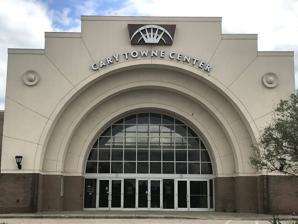
Building: Cary Towne Center
Country: United States of America
Year built: 1979
Former shopping mall in North Carolina, US Cary Towne Center Location Cary , North Carolina , USA Address 1105 Walnut Street Opening date February 21, 1979 Closing date January 31, 2021 Developer Seby Jones and J.W. York Owner Epic Games No. of anchor tenants 5 (all vacant) Total retail floor area 1,004,210 square feet (93,294 m 2 ). No. of floors 1 (2 in former Belk, former Dillards, and former Macy's) Parking 4,868 spaces Website Archived official website at the Wayback Machine (archived January 30, 2021) Cary Towne Center was an indoor shopping mall in Cary, North Carolina . It was anchored by Belk, Dillard's, Macy's, JCPenney, and Sears. History Cary Village Mall Originally planned in 1972, the mall was first proposed as the adjacent Cary Village Mall and Cary Village Square projects, part of a $25 million Village Center by local developers Seby Jones (who built Crabtree Valley Mall and J.W. York (who built Cameron Village ).  Village Center was to be a 78-acre (320,000 m 2 ), 75 store project including 3 office buildings as well as a (never built) motel. Cary Village Center fills the intersection between Maynard Road (a loop around central Cary), Walnut Street, and Cary Towne Boulevard (originally Western Boulevard Extension), the latter two of which continue to nearby freeways. The enclosed mall was built on the eastern part of the site, with office buildings at the center and two open-air retail pavilions on the north, separated by Cary Towne Boulevard. The request to rezone the area to allow construction of the mall drew much controversy from nearby residents calling themselves "Citizens for the Better Direction of Cary" who worried about increased traffic as well as the property's proximity to Cary High School, Henry Adams School, and East Cary School.  The group hired an attorney and pressured the town council to closely monitor the development causing York to complain that everything had to be approved "10 times". Cary Village Mall opened on February 21, 1979, with 325,000 square feet (30,200 m 2 ) of retail space anchored by Ivey's (purchased by Dillard's in 1990) and Hudson Belk (now Belk) as well as outbuildings occupied by Big Star Markets (later Harris Teeter ). The mall's design was a modified pinwheel with four wings, three either parallel to or facing the three streets around it, and a fourth facing to the rear of the mall where additional land remained for future expansion. At the center of the pinwheel was a sunken, triangular food court. A large Southern Red Oak tree on the expansion land became an unofficial mascot of the mall, and was retained on a raised terrace at the considerable expense even after the mall parking area grew around it. The tree died a few years later and its terrace was removed and the location added to the parking lot. Expansion/Transition to Cary Towne Center In 1988, the mall applied for a zoning change for a major expansion, perhaps spurred by proposals for a "mega-mall" at Crossroads Plaza emerged only a mile away. In 1991, the mall completed its expansion to 1.1 million square feet and was renamed Cary Towne Center by then-owners Richard E. Jacobs Group. The new mall included a food court adjacent to the oak tree, a Center Court with palm trees, and three new anchors: Thalhimers , JCPenney , and Sears . In 1992, Dillard's opened a new, larger store adjacent to its original building, which became inline shops. That same year, Thalhimer's became Hecht's in 1992, which became Macy's in 2006. In 1995, Barnes & Noble officially opened across the street from Cary Towne Center. In 2001, the mall was sold to CBL & Associates Properties as part of a portfolio of 21 properties in nine states. Changes in retail landscape On November 6, 2013, Dave and Buster's opened in the mall. Harris Teeter moved across the street in October 2014 to a larger location, later replaced with Jumpstreet, an indoor trampoline, bounce house, and entertainment complex. Sears closed its Cary Towne location in January 2015, citing continual financial struggles on the corporate level. In 2015, TopGolf sought zoning approval from the town to open in what had been the Sears space, however plans were later withdrawn due to concerns over lighting and noise issues with a nearby neighborhood. Macy's closed its location in early 2016 due to disappointing sales and earnings performance. The Sears space was filled in May 2016 by a local furniture store, Cary Towne Furniture, which boasted itself to be the largest furniture retail store in the region. However, the store closed in December 2016. On January 31, 2019, JCPenney announced that they would close their Cary Towne Center location on May 3, 2019. It was included as part of a plan to close 27 stores by July 5, 2019, which the company announced in February 2019. On July 12, 2019, Dillard's announced it was closing its Cary Towne Center store by December, according to a notification filed with the State of North Carolina. Decline and transformation to Epic Games headquarters Cary Towne Center (after closing) Plans have been in the works to transform Cary Towne Center from a traditional mall to a mixed-used development for many years. Spurred on by an announcement made by IKEA to open a 350,000-square-foot store in 2020 where Sears and Macy's were once located, CBL began the rezoning process alongside the Town of Cary to redevelop the property. The submitted mixed use proposal included retail (352,000 SF), residential (800 dwelling units), office (600,000 SF), hotel (600 rooms) and community spaces. However, in late May 2018, IKEA reversed its earlier plans and publicly announced the retailer was no longer coming to Cary because of the retail apocalypse . As a result, CBL announced that it had defaulted on the mall's mortgage and was going to sell the mall. On January 31, 2019, Turnbridge Equities and Denali Properties announced they had purchased the mall. Turnbridge and Denali announced plans in October 2020 to close and demolish Cary Towne Mall to transform it into a mixed-use project called Carolina Yards, which would include retail, hotel, residential, and office space, along with plenty of open outdoor space for gatherings, recreation, and events. However, it was announced in January 2021 that Epic Games had acquired Cary Towne Center for $95 million from Turnbridge and Denali, with the goal of transforming the property into its new headquarters campus by 2024, including facilities for both office buildings and recreational spaces. The mall closed permanently on January 31, 2021 with the exception of Dave & Buster's, which planned to remain in the new Epic headquarters campus, relocating to a new site. As of January 17, 2022, Dave and Busters opened in its relocated site in the former JumpStreet trampoline park at 1111 Walnut Street. The demolition of Cary Towne Center began in March 2022. The News & Observer reported that since Epic Games' announcement of rezoning and redeveloping Cary Towne Center's land in 2021 for their new headquarters, the plans have stalled and there have been no updates from the company. As of January 2025, the site sits barren and untouched after the mall's demolition. References